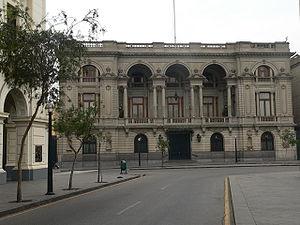
Miguel Elías Mujica Gallo, était un homme d'affaires, commerçant, politicien et diplomate péruvien.
Adam Stanisław Hipolit Ernest Nepomucen Malinowski est né à Wołyń; baptisé à Seweryny district de Nowogród Wołyński en Podolie, une province de Pologne et décédé le 2 mars 1899 à Lima au Pérou, était un ingénieur polonais.